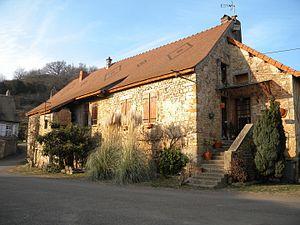
Maison
Sampigny-lès-Maranges est une commune française située dans le département de Saône-et-Loire en région Bourgogne-Franche-Comté.